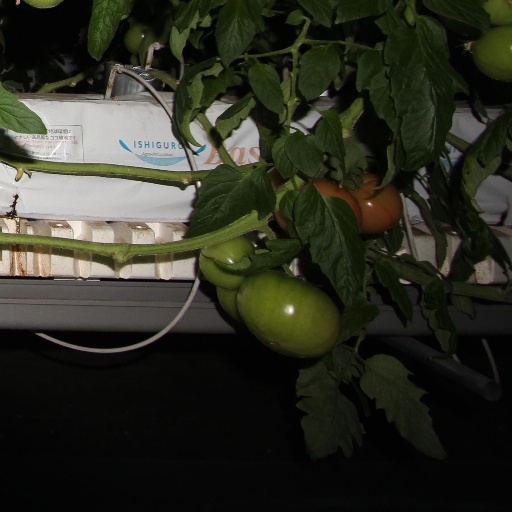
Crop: tomato